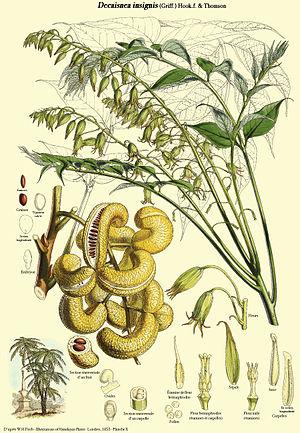
Decaisnea insignis (Griff.) Hook.f &amp
Decaisnea insignis est un arbuste de la famille des Lardizabalacées originaire des régions tempérées de l'Himalaya.
Decaisnea est un genre de la famille des Lardizabalacées.